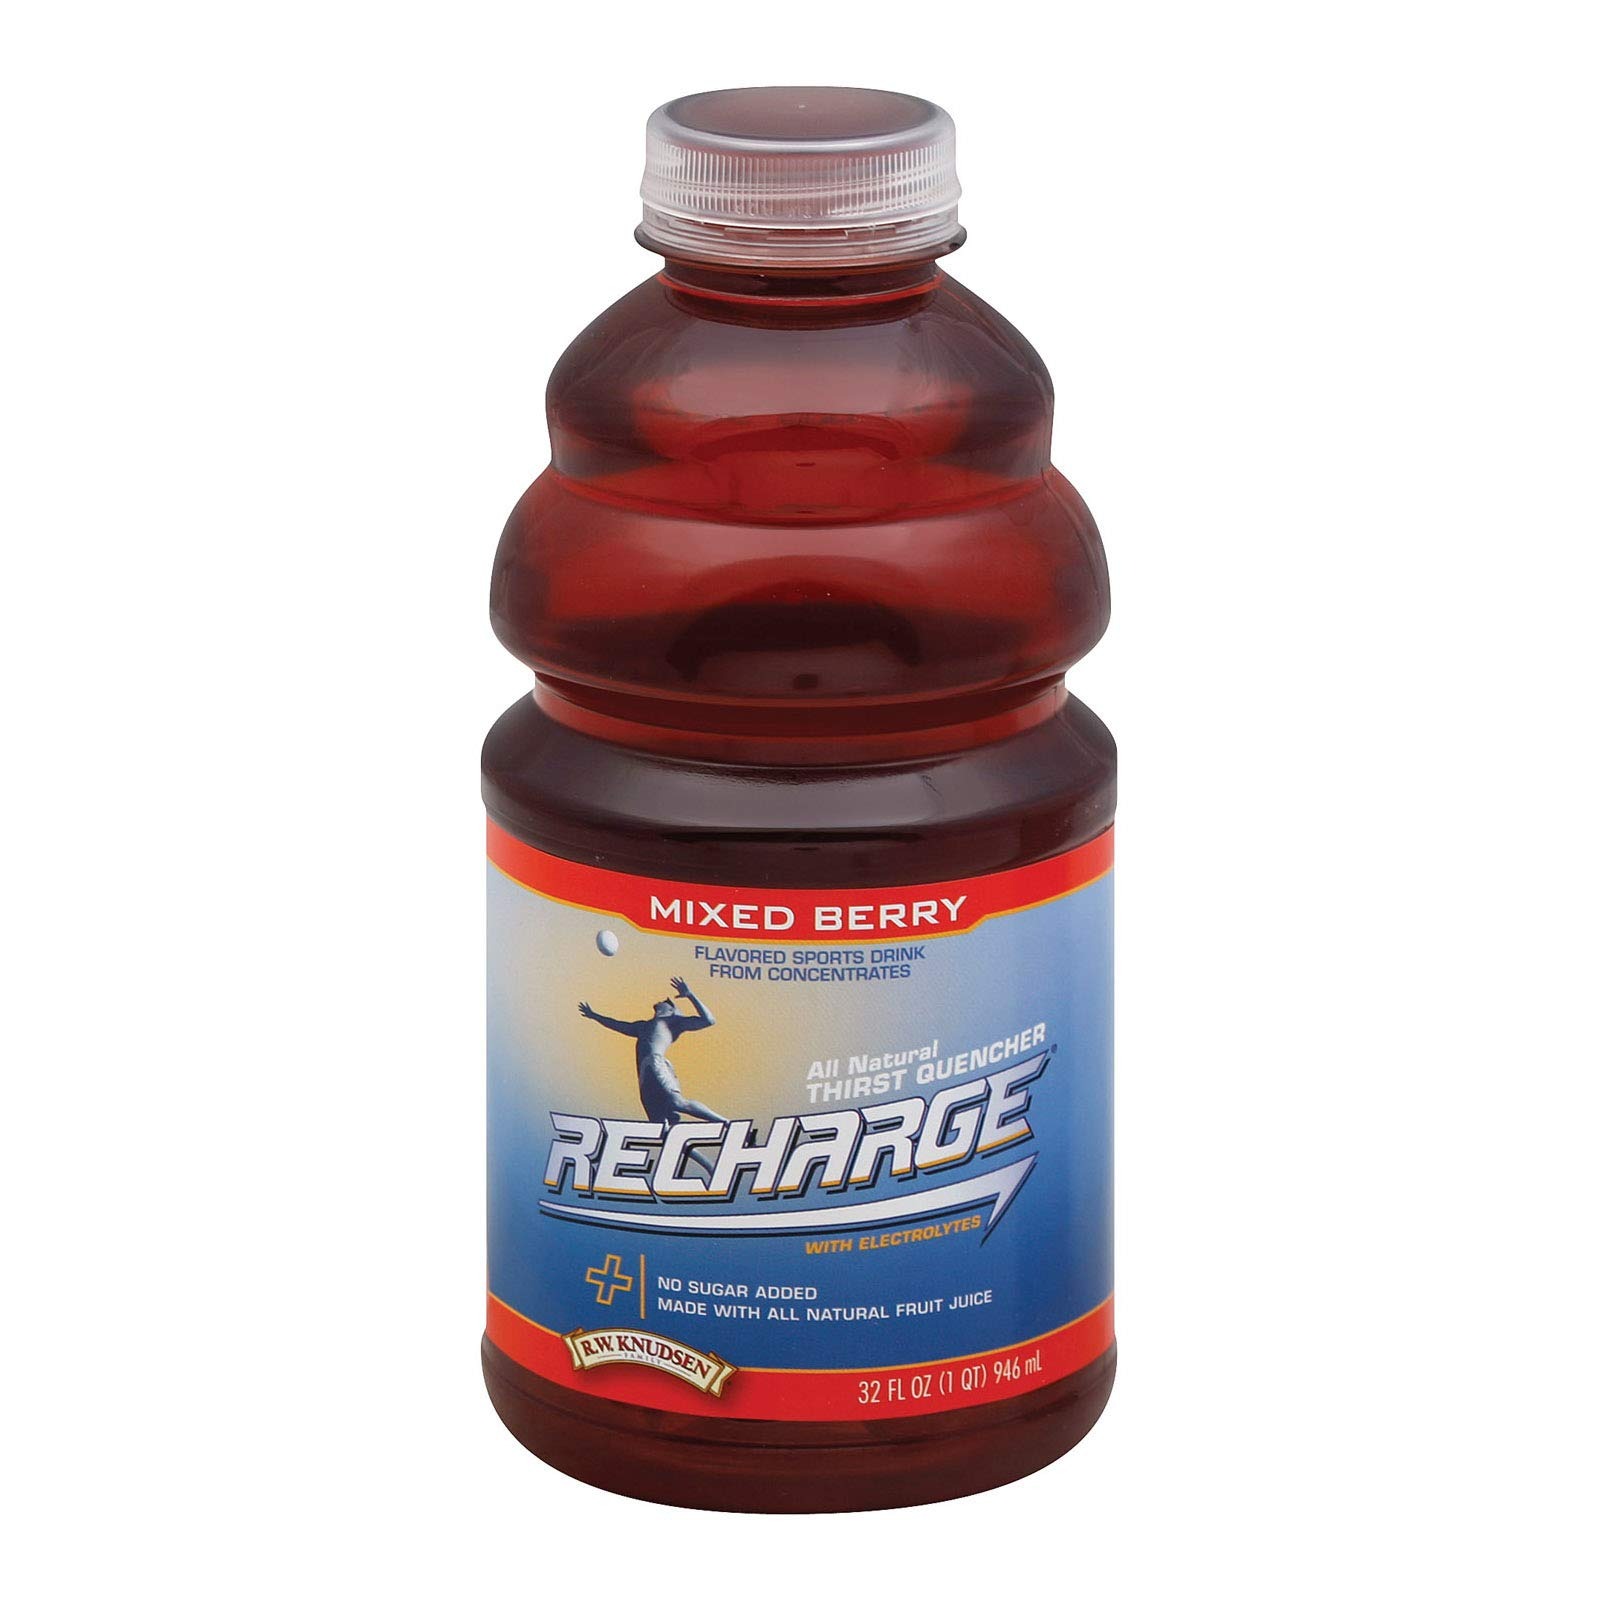
Item Name: R.W. Knudsen Recharge Sports Drink, Mixed Berry, 32-Ounce Bottles (Pack of 12)
Value: 384.0
Unit: Ounce

Price: 45.24